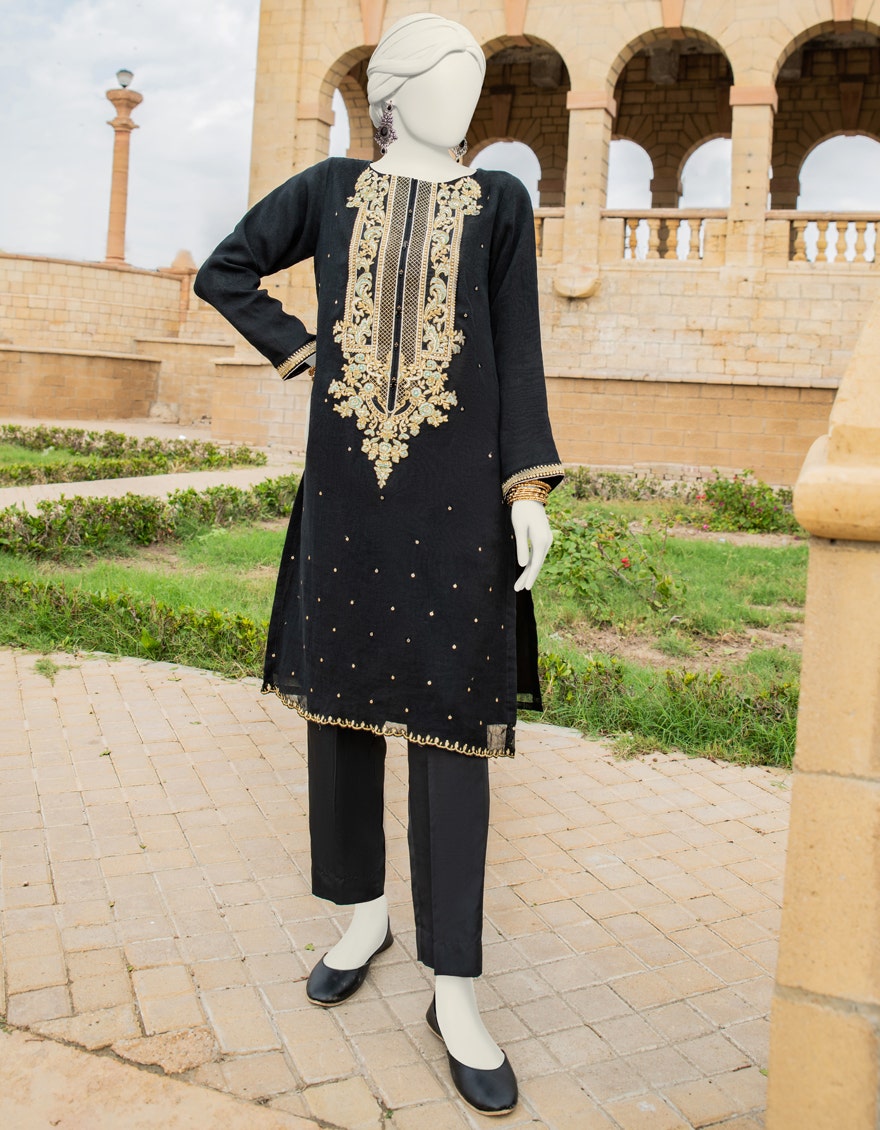
black gold embroidered three piece suit